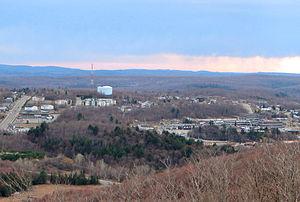
Elliot Lake est une petite ville du nord de l'Ontario, au Canada, située sur la rive nord du lac Huron dans le district d'Algoma. Sa population était de 11 549 habitants en 2006. Elle fut jadis nommée capitale de l'uranium.